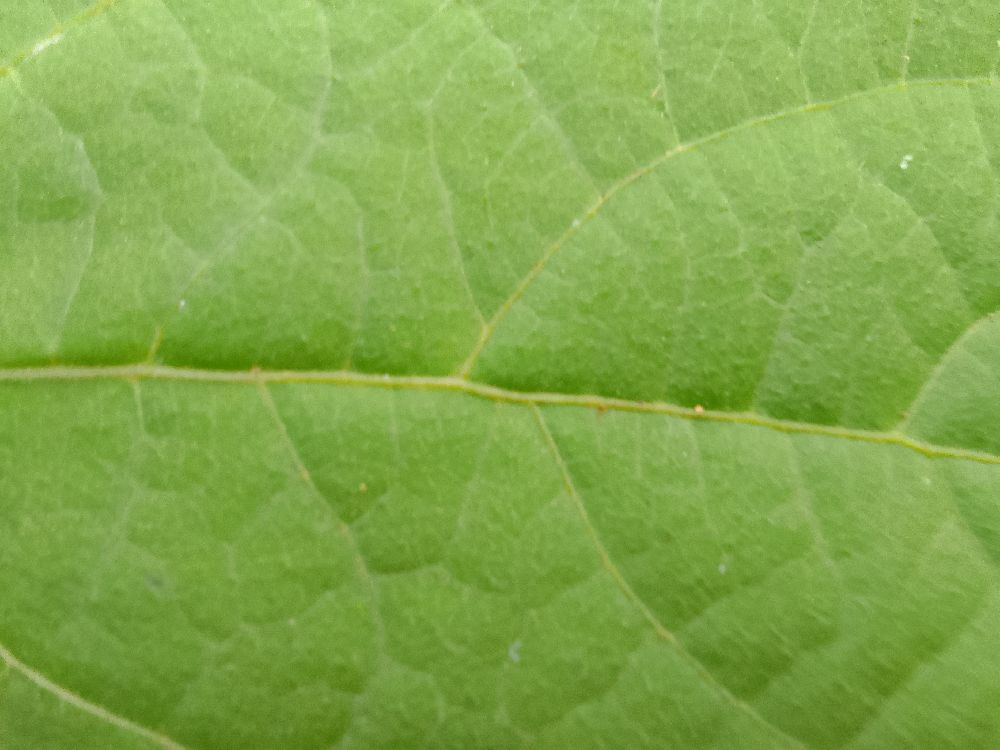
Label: healthy